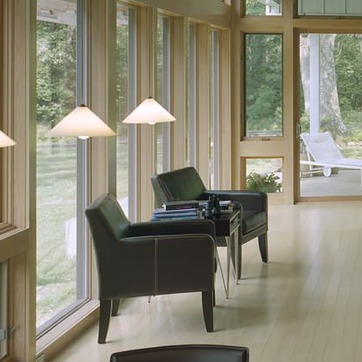
Material: leather